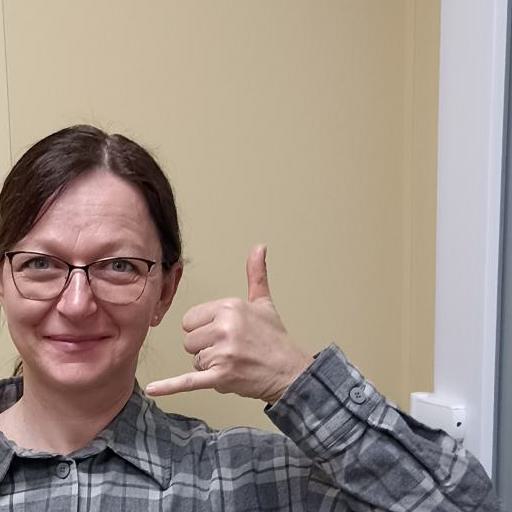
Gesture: call